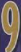
Number: 9